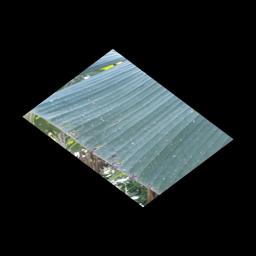
Label: BLACK SIGATOKA